Horizontal situation indicator

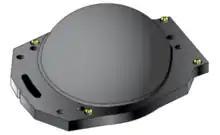
A magnetic slaving transmitter in a remote indicating compass detects the magnetic field of the Earth via a fluxgate magnetometer.

On the HSI, the aircraft is represented by a schematic figure in the centre of the instrument – the VOR-ILS display is shown in relation to this figure. The heading indicator is usually slaved to a remote compass and the HSI is frequently interconnected with an autopilot capable of following the heading select bug and of executing an ILS approach by following the localizer and glide slope.